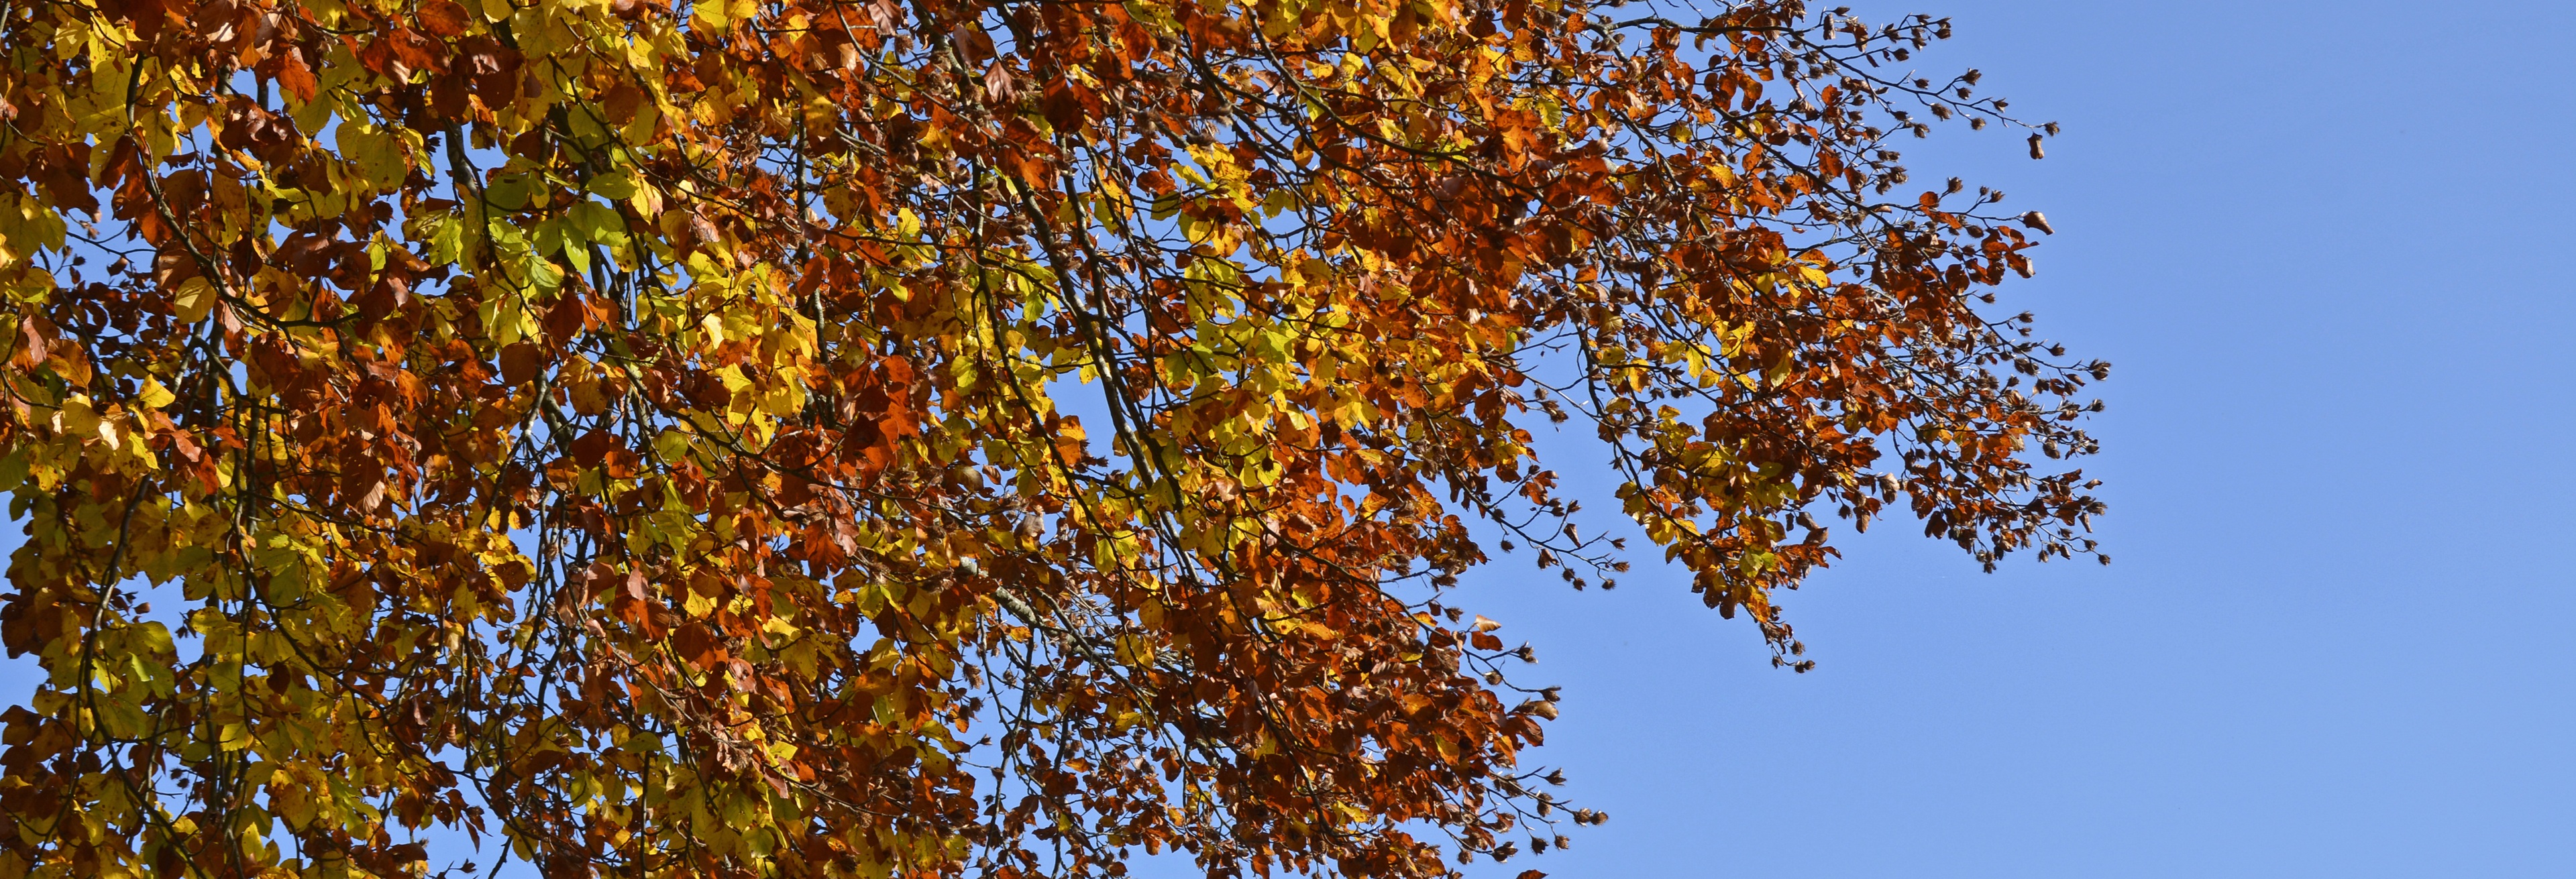
tree, nature, branch, plant, sky, sunlight, leaf, color, birch, banner, autumn, colorful, season, farbenpracht, autumn mood, emerge, coloring, leaves, bright, fall color, fall foliage, fall leaves, autumn colours, gorgeous, autumn time, autumn motive, flowering plant, autumn tree, header, head image, woody plant, land plant